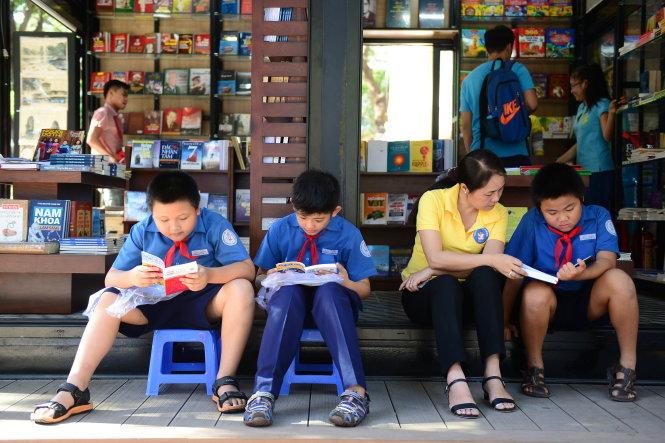
có một nhóm bạn trẻ đang ngồi đọc sách trước cửa của hiệu sách